Tyagaraja

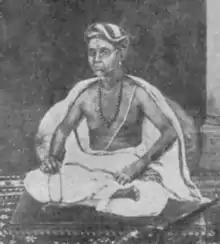
A painting of Thyagaraja from the Jaganmohan palace in Mysore

Sadguru Tyagaraja Swami (Telugu: సద్గురు త్యాగరాజ స్వామి; 4 May 1767 – 6 January 1847), also known as Tyagayya, and in full as Kakarla Tyagabrahmam (Telugu: కాకర్ల త్యాగబ్రహ్మం), was a Hindu saint and composer of Carnatic music, a form of Indian classical music. Tyagaraja and his contemporaries, Shyama Shastri and Muthuswami Dikshitar, are regarded as the Trinity of Carnatic music. Tyagaraja composed hundreds of devotional compositions, most in Telugu and in praise of Rama, many of which remain popular today. Of special mention are five of his compositions called the "Pancharatna Kritis" ( "five gems"), which are often sung in programs in his honour. Tyagaraja composed "Utsava Sampradaya Krithis" ( Festive ritual compositions), which are often sung to accompany temple rituals and Divya Nama Sankeertanas ( Divine name compositions) which are sung as a part of concerts and in daily life.